Jenčov Castle

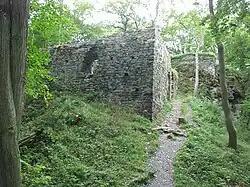
View of the castle entrance path and tower foundations

Jenčov Castle, also known as Jinčov Castle, is a castle ruin in the municipality of Běleč in the Central Bohemian Region of the Czech Republic. It is protected as a cultural monument of the Czech Republic.